High-energy X-rays

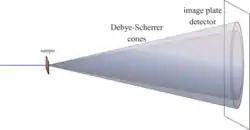
Two-dimensional powder diffraction setup for "high-energy X-rays". HEX-rays entering from the left are diffracted in forward direction at the sample and registered by a 2D detector such as an image plate.

With these advantages, HEX-rays can be applied for a wide range of investigations. An overview, which is far from complete: